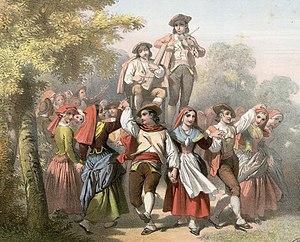
Branle d'Ossau (notice complète sur le site de la bibliothèque de Toulouse)
Le Béarn, situé au nord-ouest des Pyrénées, est une ancienne principauté souveraine puis une ancienne province française à partir de 1620. Depuis 1790, le Béarn fait partie du département des Pyrénées-Atlantiques et depuis 2016 de la région Nouvelle-Aquitaine. Les intercommunalités béarnaises créent le pôle métropolitain Pays de Béarn en 2018. Le territoire béarnais regroupe la plaine des gaves de Pau et d'Oloron, les coteaux qui les entourent — Vic-Bilh, Soubestre, Entre-Deux-Gaves — et les trois hautes vallées pyrénéennes d'Ossau, Aspe et Barétous.
Alfred Dartiguenave, né Bernard Victor Alfred Dartiguenave le 11 décembre 1821 à Pau, mort dans la même ville le 5 mai 1885, est un dessinateur et peintre français.